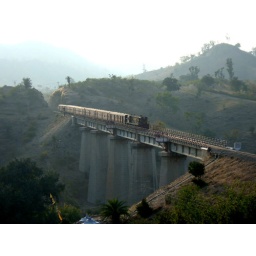
train on high bridge by bharat vohra